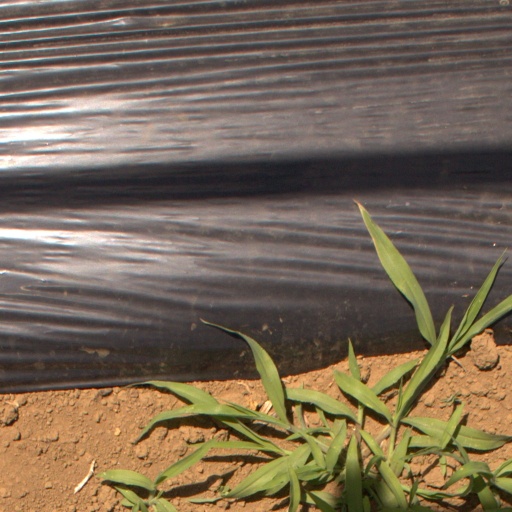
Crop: Jerusalem artichoke